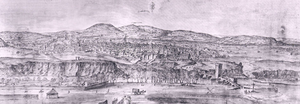
Dessin montrant une vue générale d'Guadalajara, réalisé par Anton van den Wyngaerde en 1565.